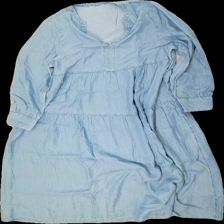
View: front
Type: Dress
Category: Ladies
Brand: Missing
Colors: Blue
Material: 80% viscose
Cut: Regular
Season: All
Stains: Minor
Price range: <50
Recommended usage: Export